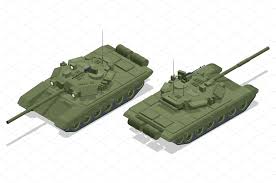
Label: Tank